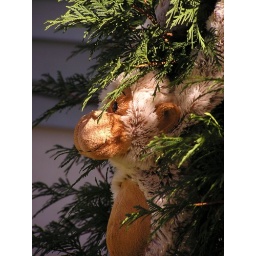
This is what happens when little girls play in my front yard. Stuffed animals in all the bushes.